John Forbes Nash Jr.

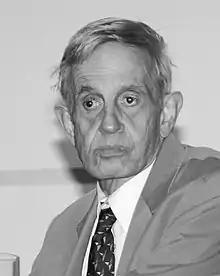
Nash in November 2006 at a game theory conference in Cologne, Germany

Nash did not publish extensively, although many of his papers are considered landmarks in their fields. As a graduate student at Princeton, he made foundational contributions to game theory and real algebraic geometry. As a postdoctoral fellow at MIT, Nash turned to differential geometry. Although the results of Nash's work on differential geometry are phrased in a geometrical language, the work is almost entirely to do with the mathematical analysis of partial differential equations. After proving his two isometric embedding theorems, Nash turned to research dealing directly with partial differential equations, where he discovered and proved the De Giorgi–Nash theorem, thereby resolving one form of Hilbert's nineteenth problem.